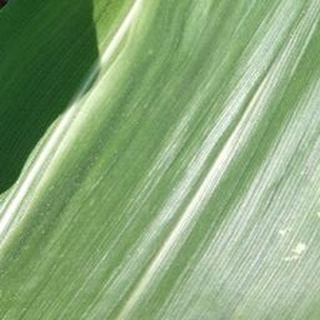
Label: healthy_corn